Anti-clerical riots of 1835

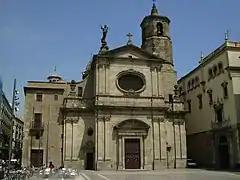
Basilica of La Merced in Barcelona today.

The anticlerical riot of Zaragoza on July 6, had an antecedent in the spring, on April 3, when a multitude went to the archiepiscopal palace to protest against the decision of its holder Bernardo Francés Caballero, of absolutist ideas -although he had not made any manifestation favorable to the cause of the Carlists-, for having withdrawn the licenses of confession and preaching to two clergymen who were chaplains of the urban militia for their reproachable conduct -in a letter sent on April 18 to the government the archbishop accused them of leading a licentious life-. The crowd was led by a lay friar, Crisóstomo de Caspe, organist of the convent of Minims in the city. Specifically, the liberal newspaper "El Eco del Comercio" pointed him out as the author of the murder of four or five religious who died in the incidents of that day -later the friar enlisted in the liberal army and was shot by the Carlists in the Bajo Arágón-.